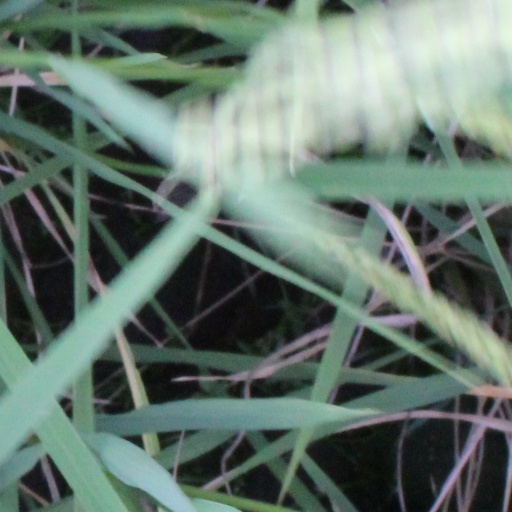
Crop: rice